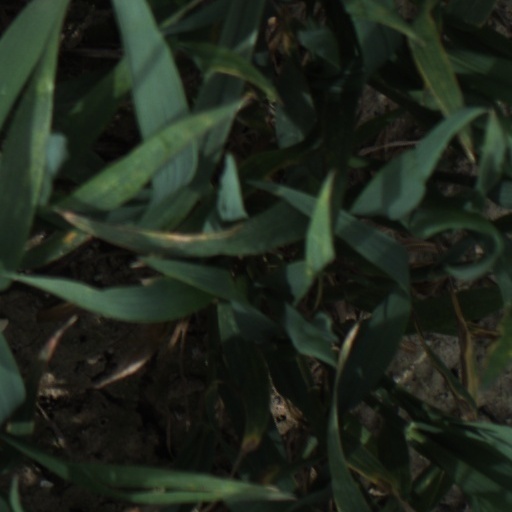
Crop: wheat